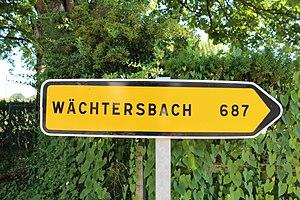
Panneau indiquant la direction et la distance pour aller à Wächtersbach depuis Vonnas.
Vonnas est une commune française située dans le département de l'Ain, en région Auvergne-Rhône-Alpes, au sud de la Bresse savoyarde et non loin de la Dombes. Elle appartient au canton dont elle est le chef-lieu.